Igor Kotko

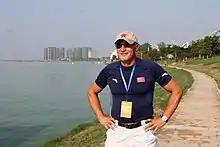
Kotko in 2011

Igor Kotko (born 3 January 1963) is a Soviet rower. He won a gold medal at the 1986 World Rowing Championships in Nottingham with the men's quadruple sculls.